L'Escargot (TV series)

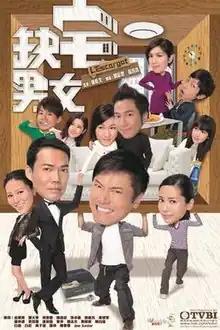
Promotional poster

L'Escargot is a 2012 Hong Kong television drama inspired by the 2009 Chinese television drama "Dwelling Narrowness", starring Michael Miu, Michael Tse, Sonija Kwok, Linda Chung and Ron Ng as the main leads. It is produced by Television Broadcasts Limited (TVB) under executive producer Nelson Cheung, and was filmed with a single-camera setup. A costume fitting was held on 20 September 2010. A blessing ceremony was held on 14 October 2010 where production started and ended in January 2011.